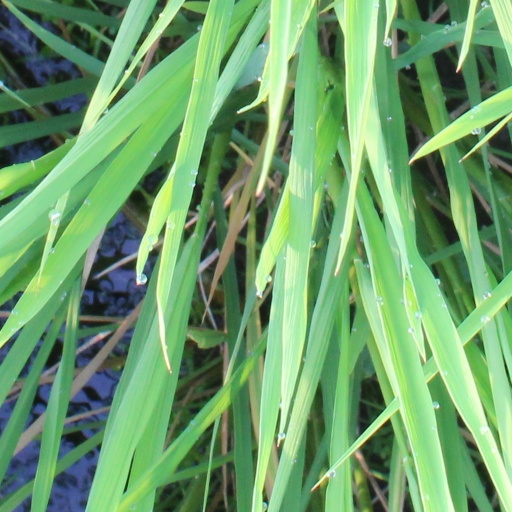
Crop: rice